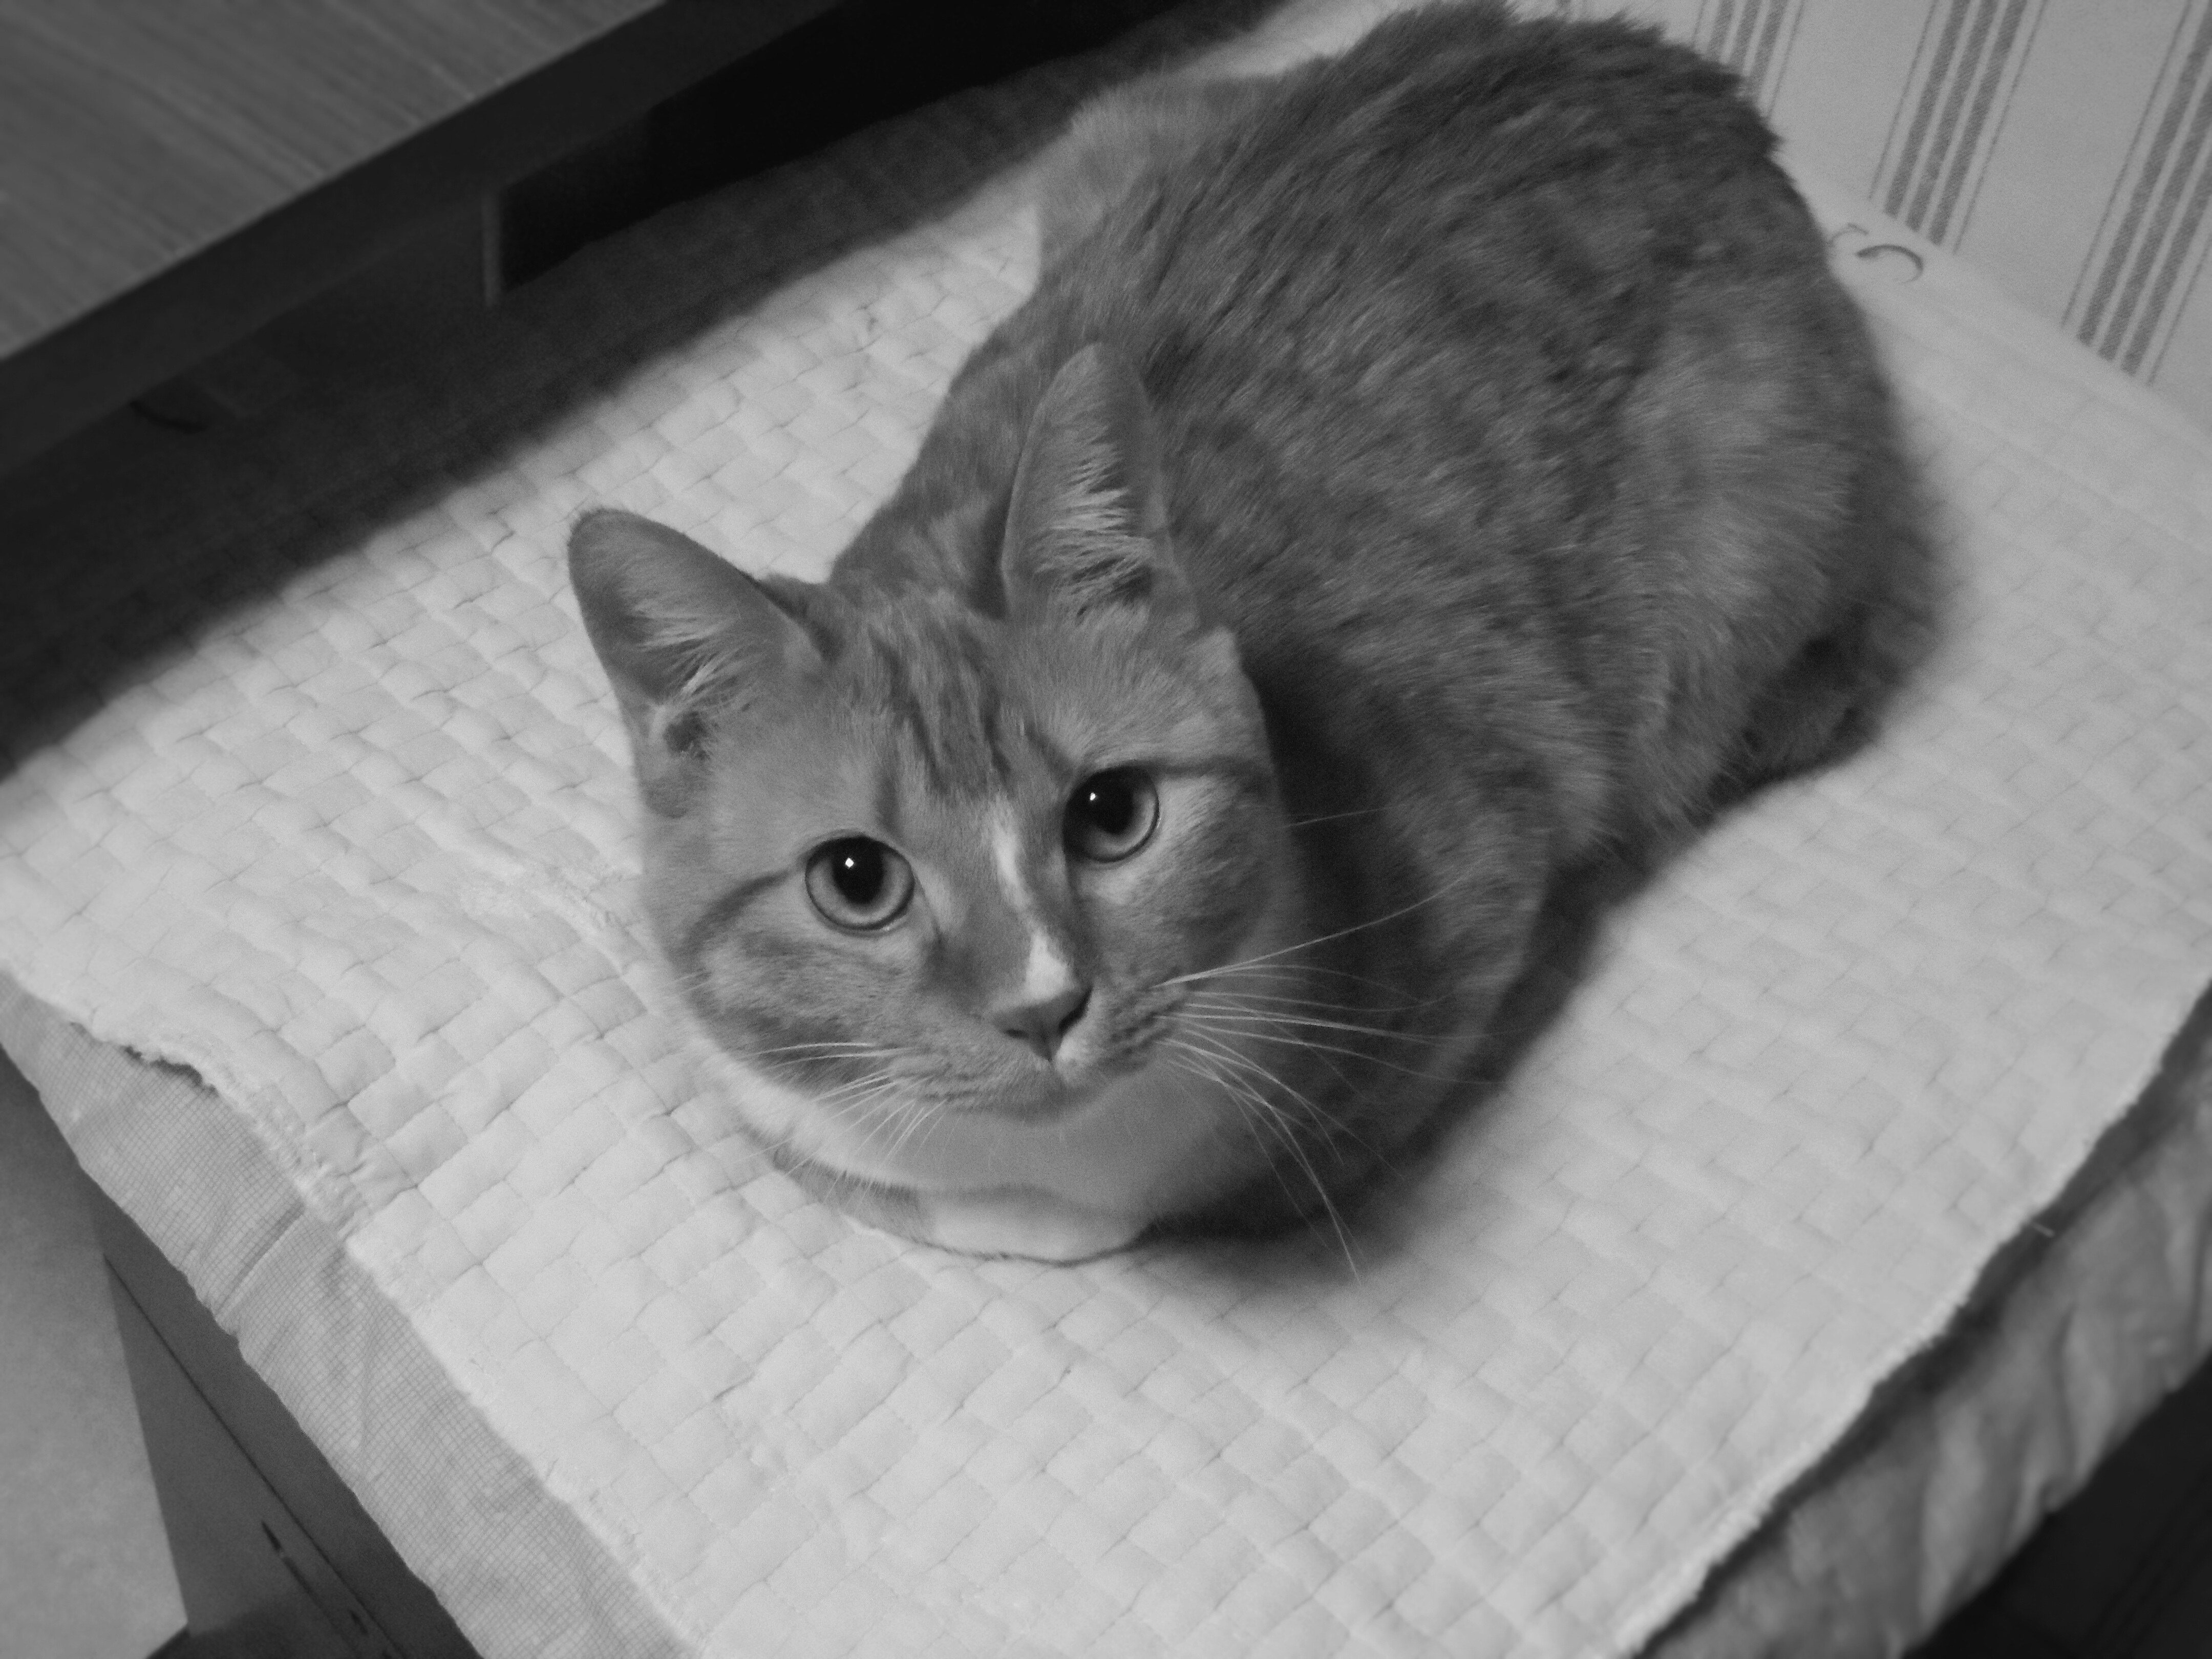
black and white, kitten, cat, mammal, black, monochrome, nose, whiskers, vertebrate, european shorthair, monochrome photography, small to medium sized cats, cat like mammal, domestic short haired cat